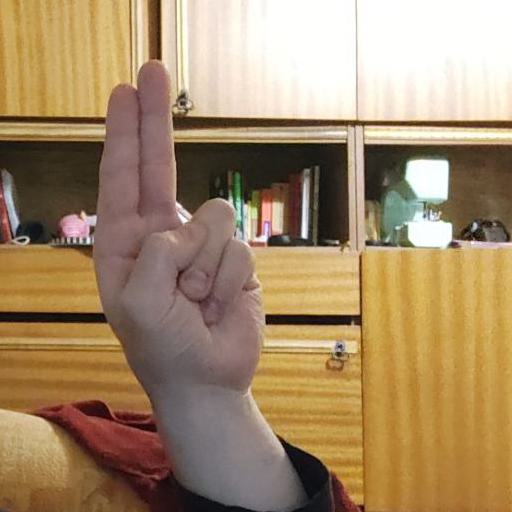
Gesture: two_up